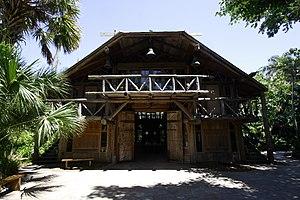
La ville de Vero Beach est le siège du comté d'Indian River, dans l’État de Floride, aux États-Unis. Sa population s’élevait à 15 220 habitants lors du recensement de 2010, estimée à 16 751 habitants en 2016.